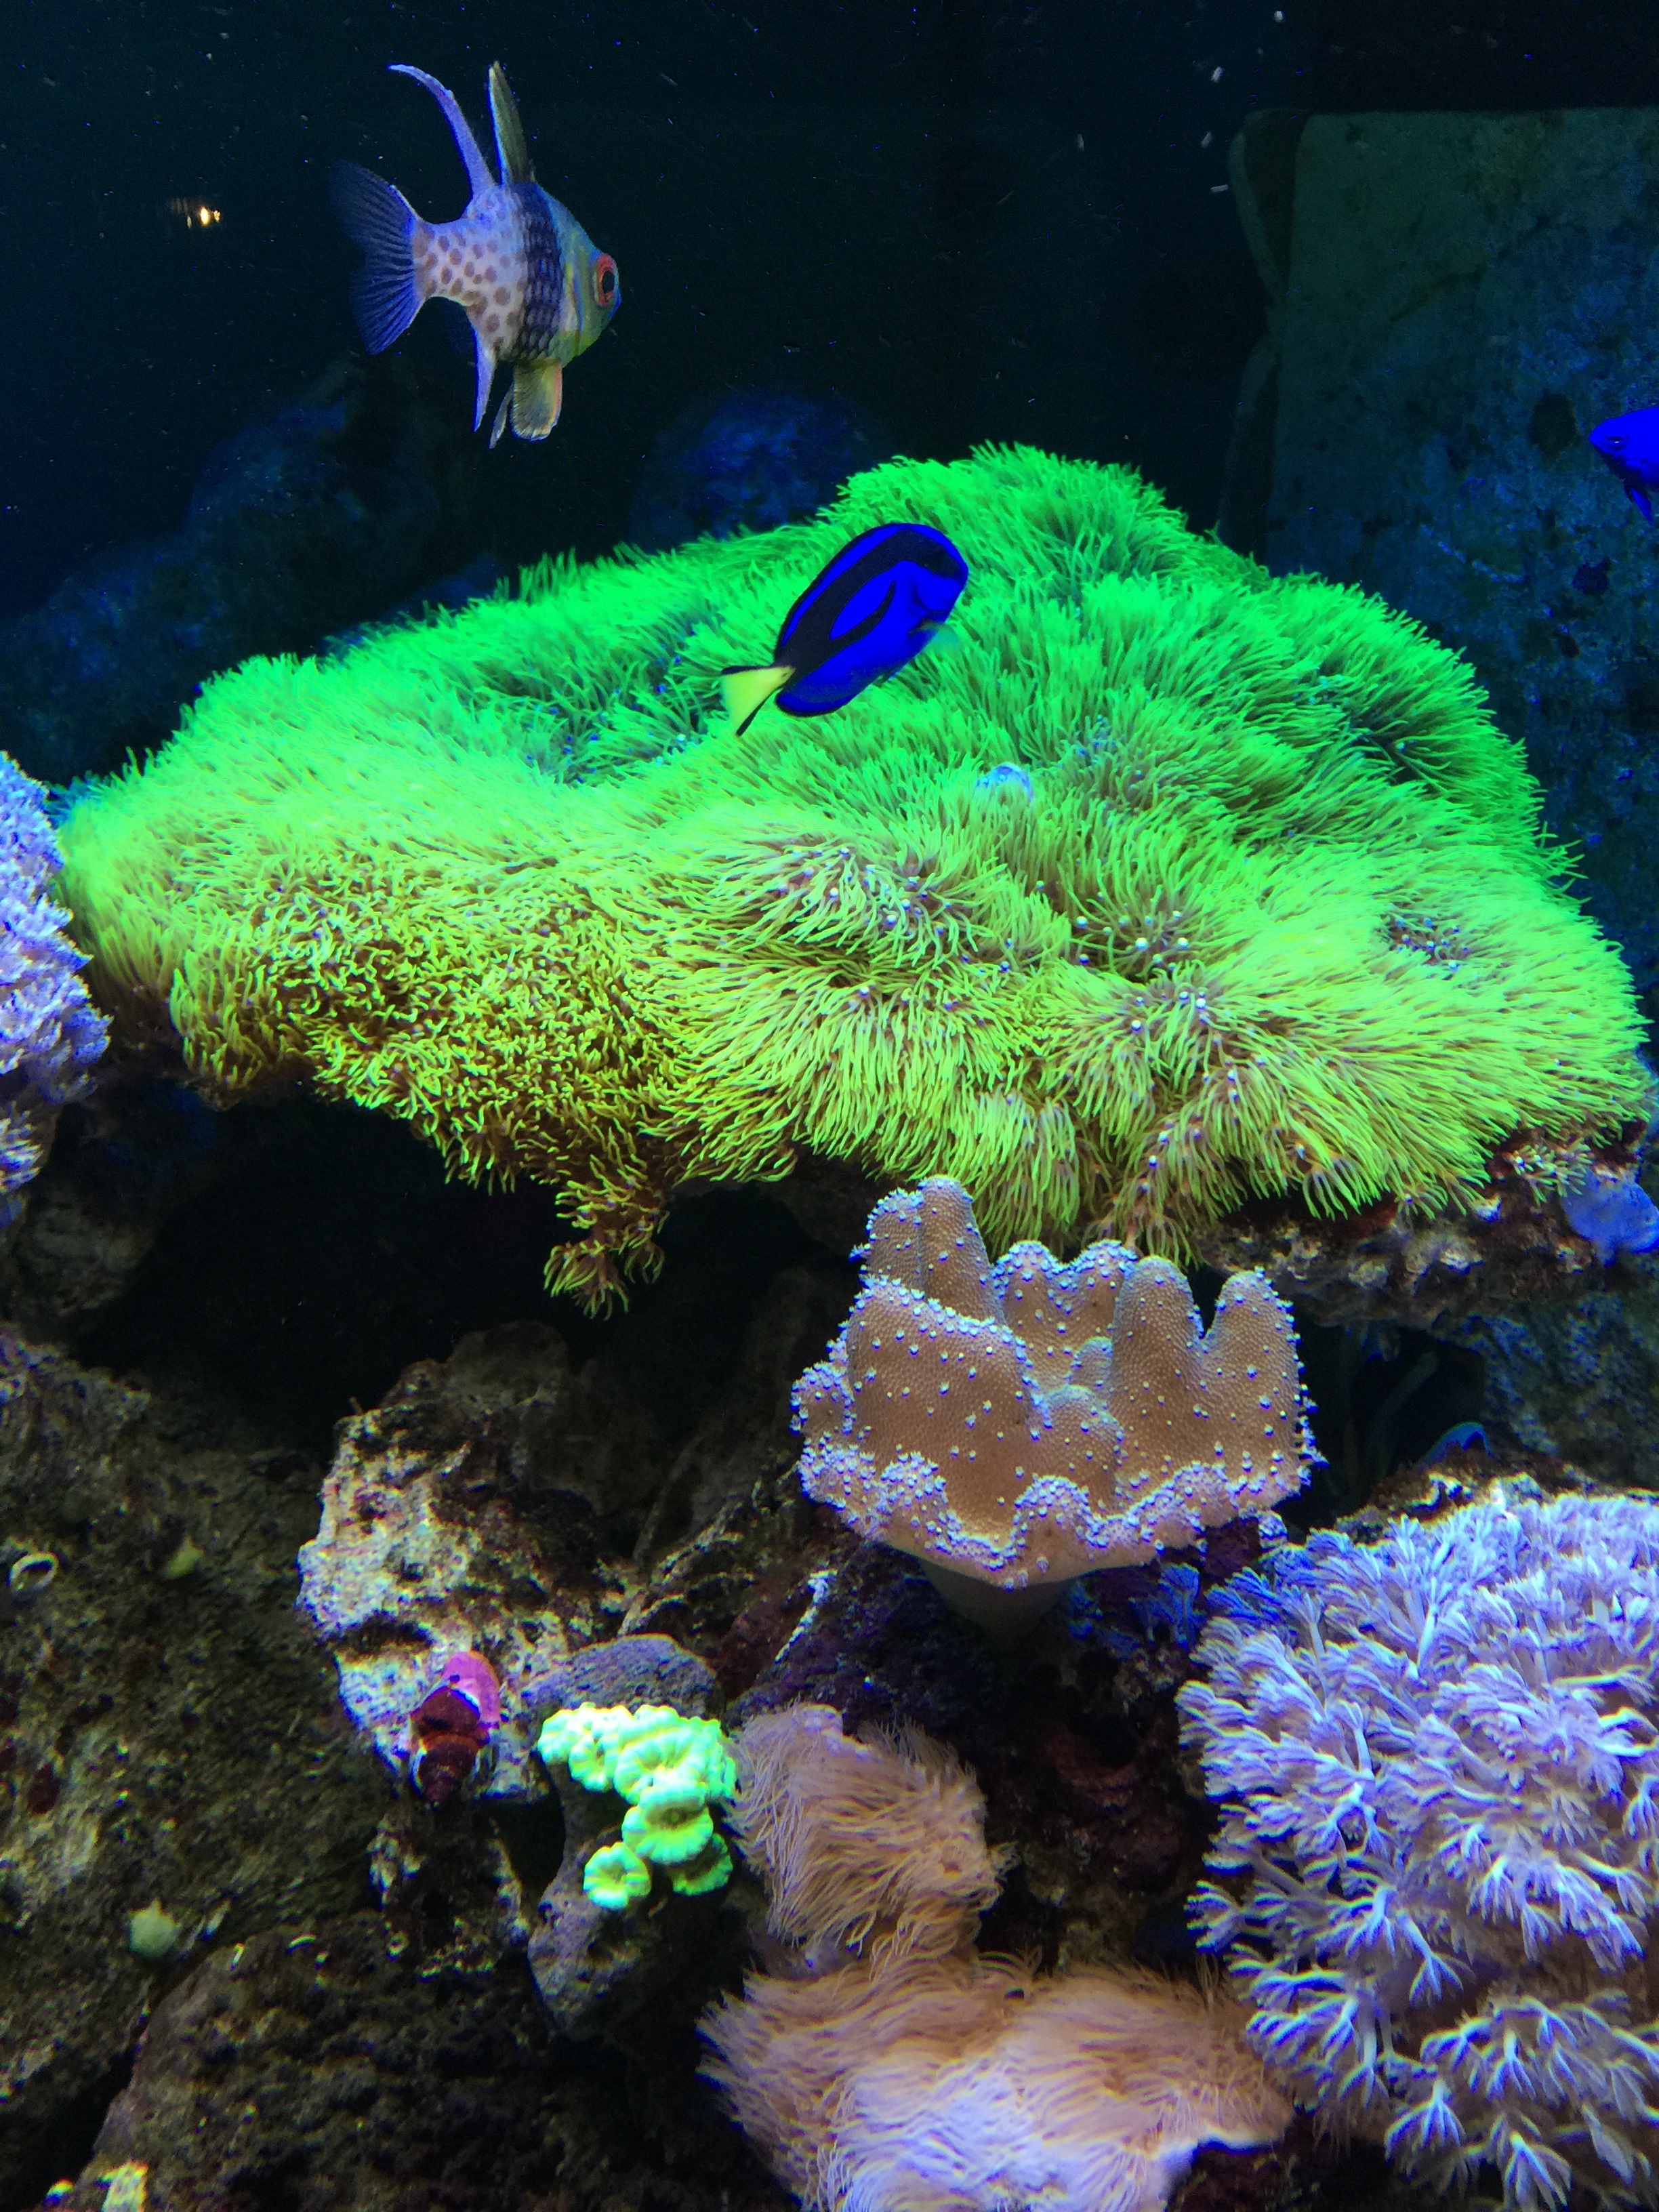
underwater, biology, colorful, fish, close, coral, coral reef, reef, aquarium, habitat, underwater world, organism, natural environment, marine biology, coral reef fish, pomacentridae, freshwater aquarium, aquarium lighting